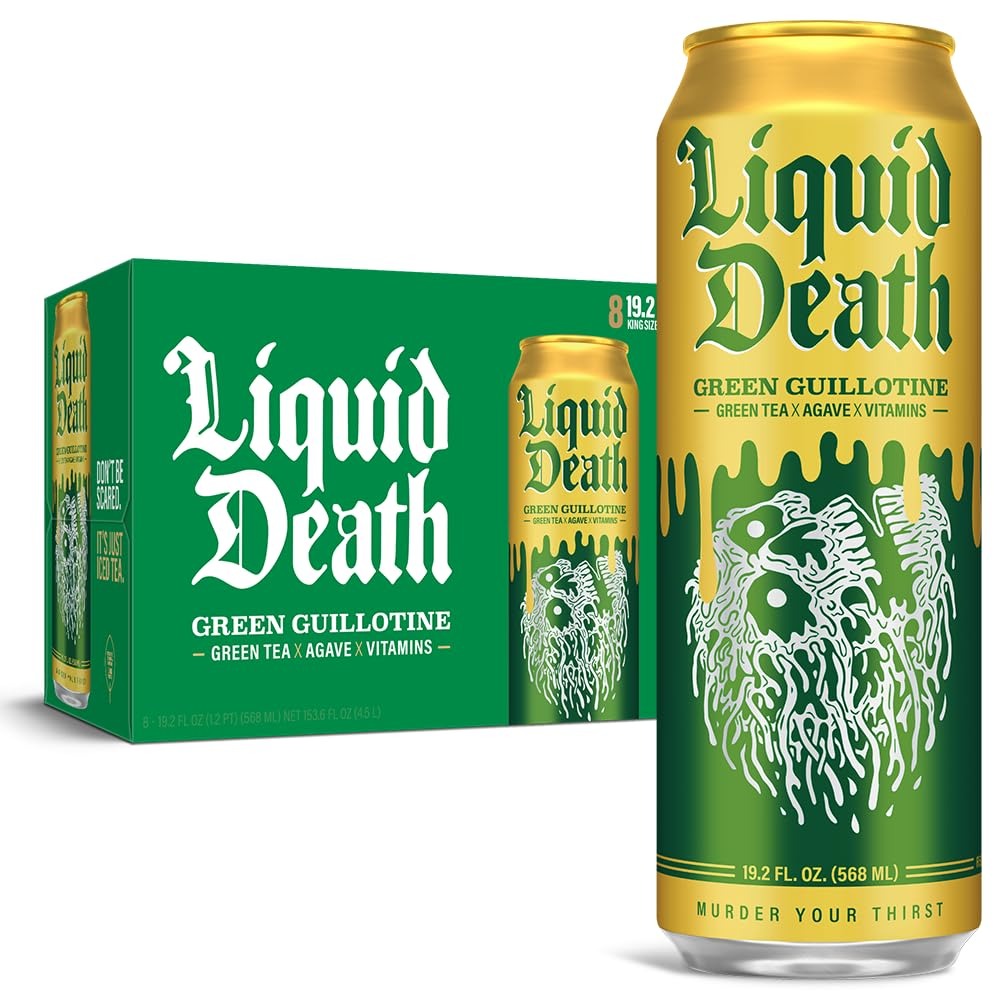
Item Name: Liquid Death, Green Guillotine Iced Tea, 8-Pack (19.2oz Cans), Green Tea, Low Calorie, No Artificial Sweeteners, B12 & B6 Vitamins
Bullet Point 1: Iced Tea + Vitamins
Bullet Point 2: 6g Sugar
Bullet Point 3: 30 Calories
Bullet Point 4: Vitamin B12 and B6
Bullet Point 5: 30mg of Natural Caffeine
Bullet Point 6: No Artificial Sweeteners
Bullet Point 7: Infinitely Recyclable Aluminum Cans
Bullet Point 8: Portion of Proceeds Donated To Help Kill Plastic Pollution
Value: 153.6
Unit: Fl Oz

Price: 8.99